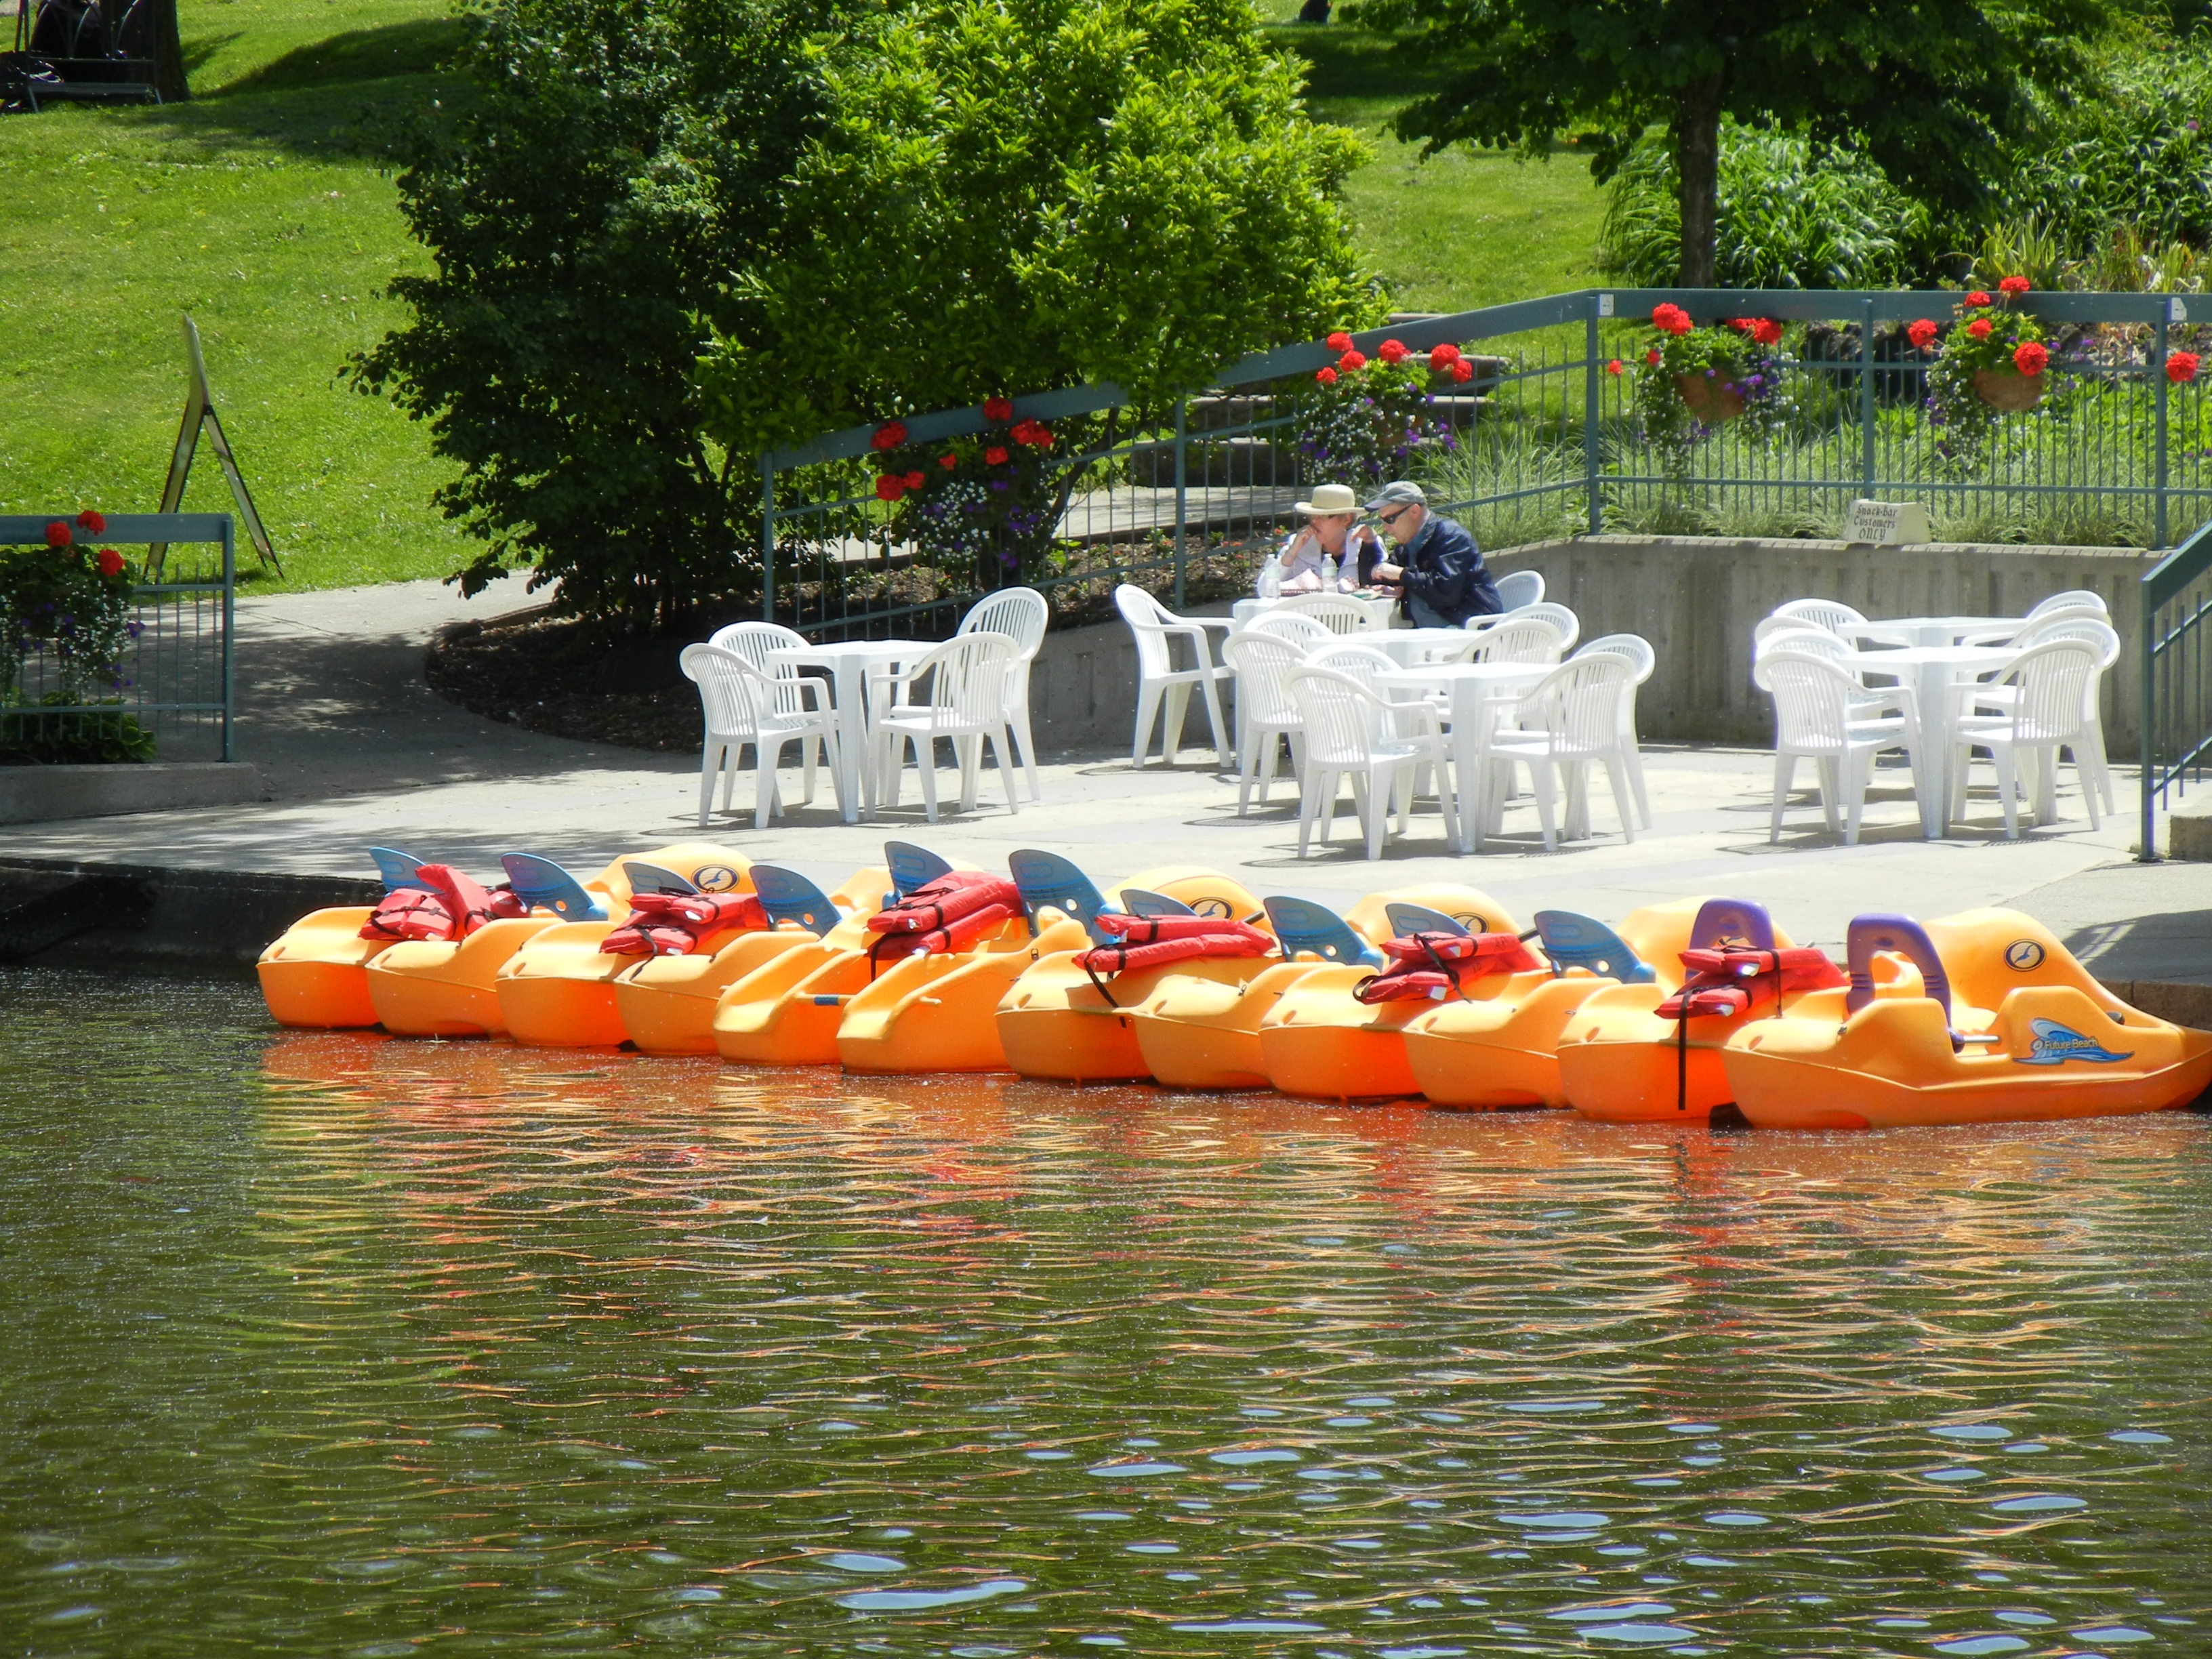
boat, river, recreation, vehicle, boating, canada, coffee house, ontario, tubing, inflatable, paddle boats